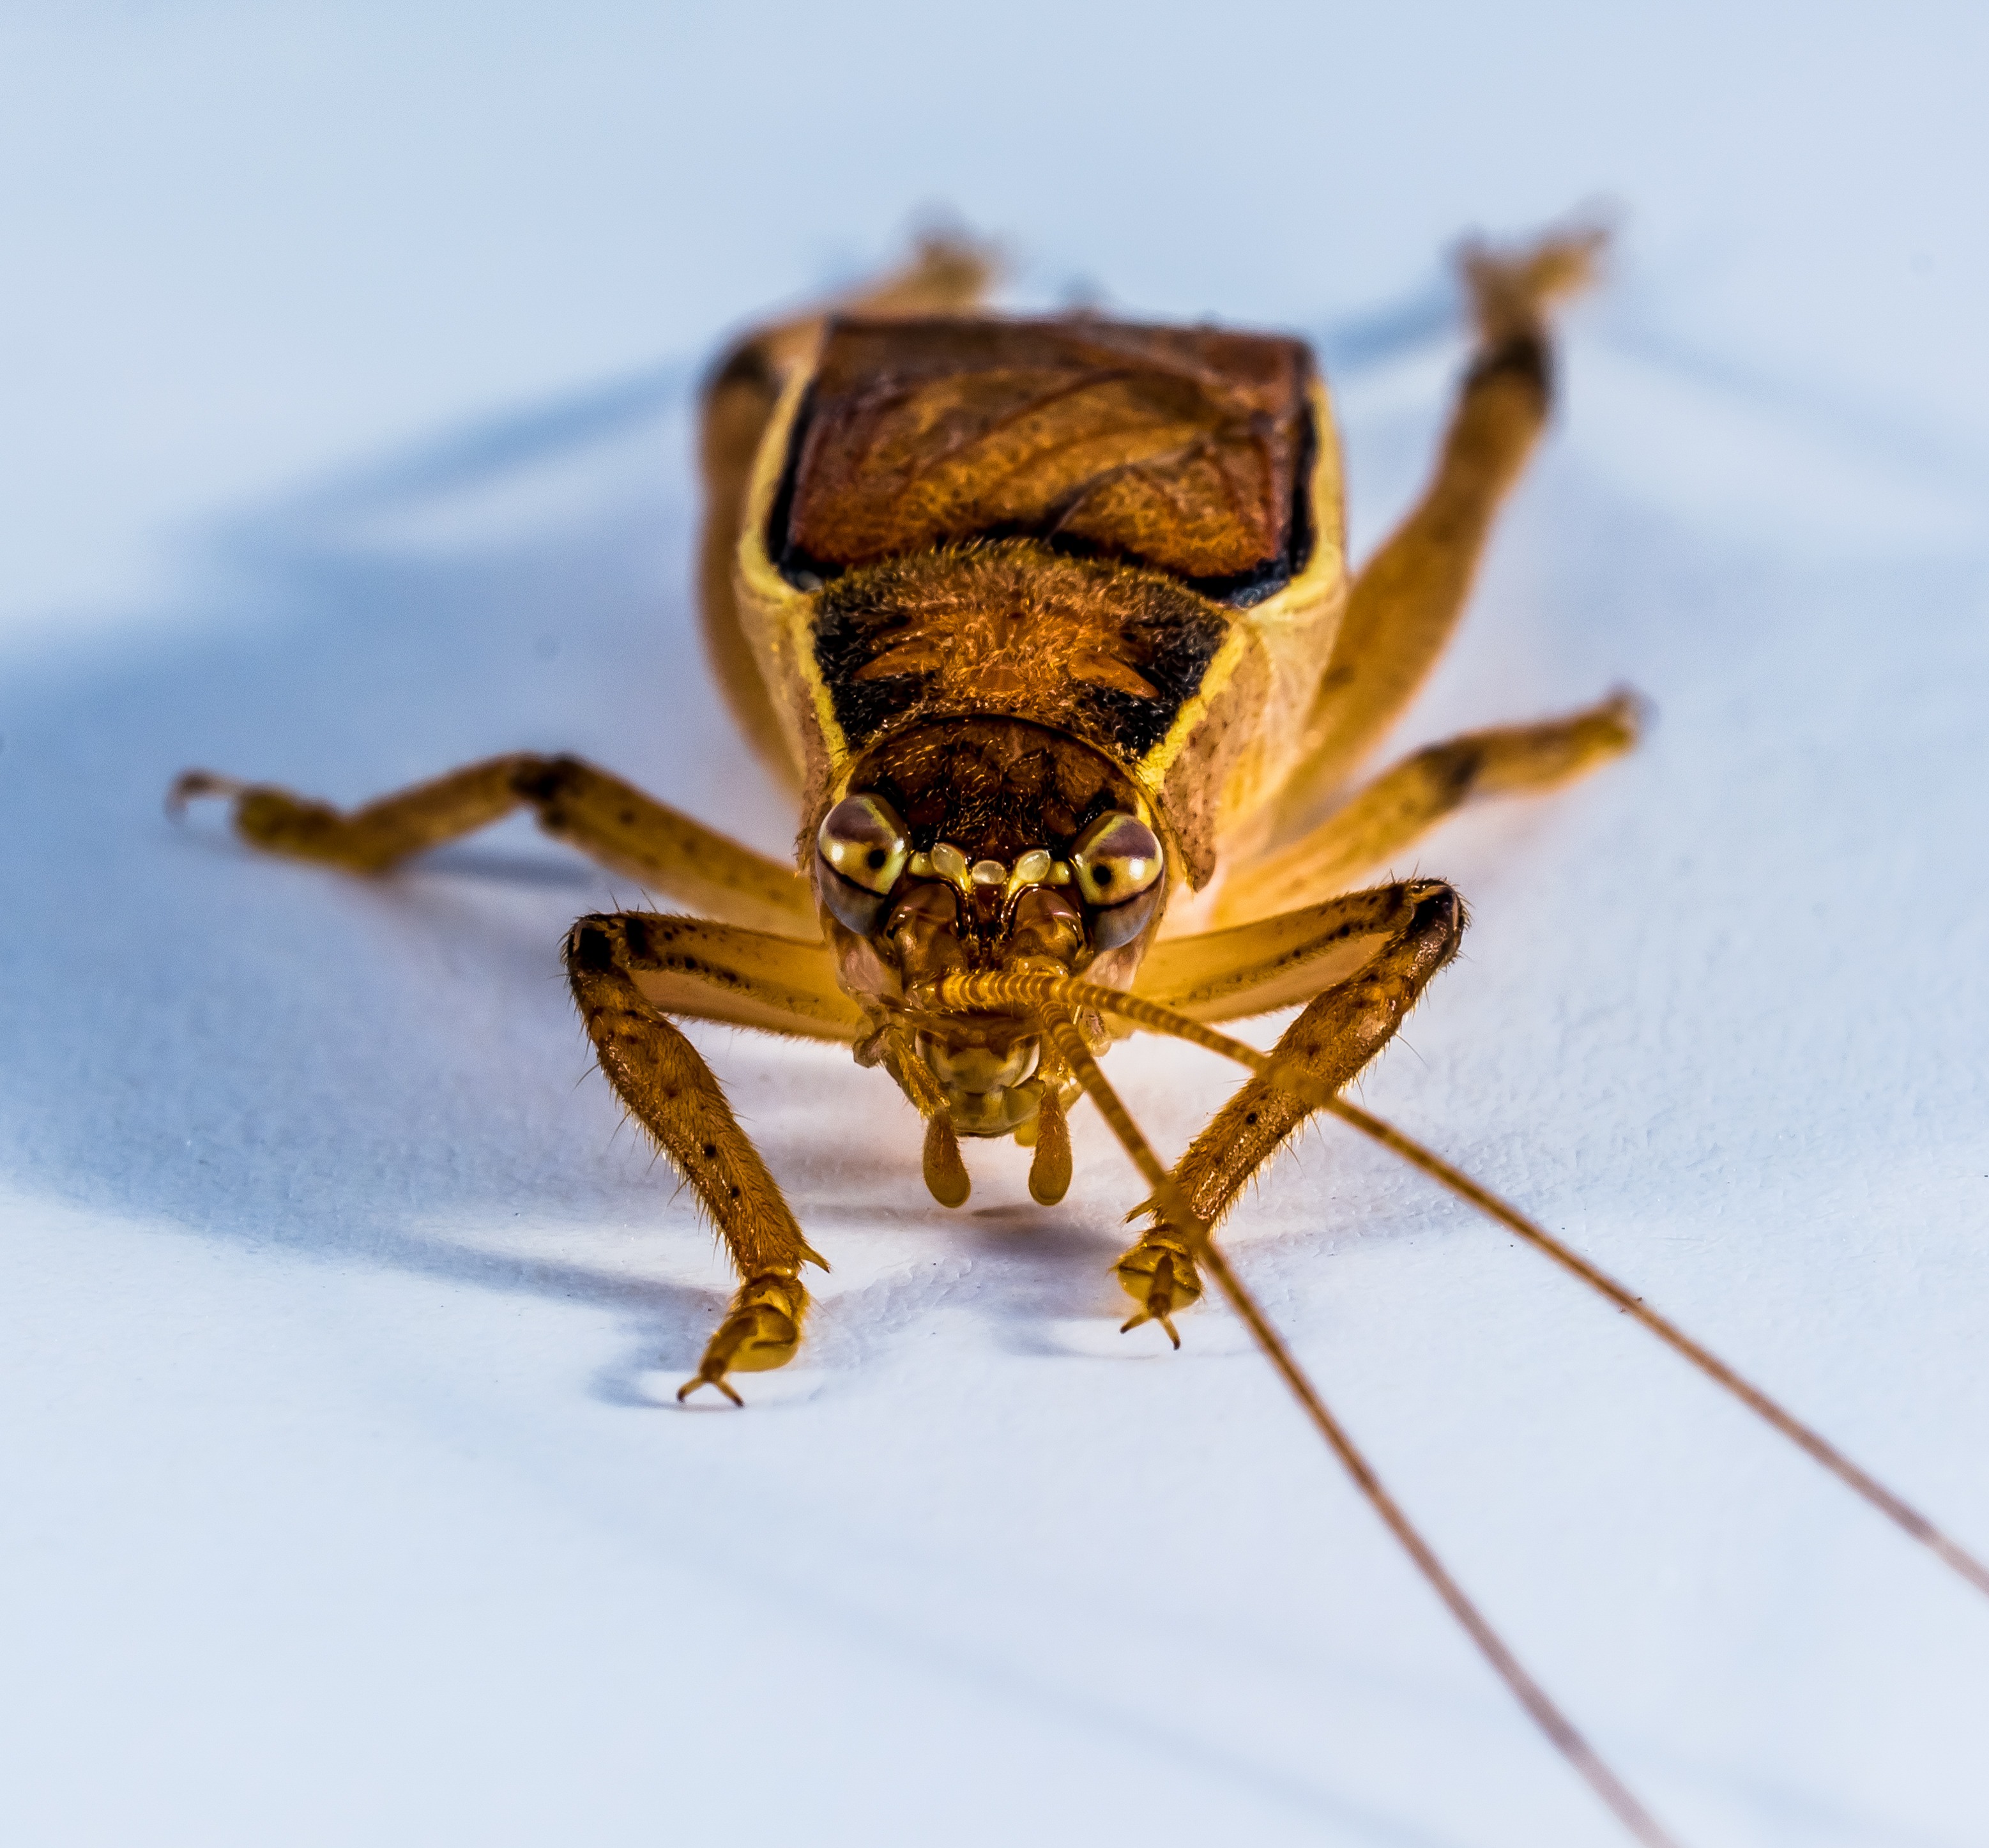
insect, close, fauna, invertebrate, close up, grasshopper, viridissima, macro photography, arthropod, european garden spider, wolf spider, araneus, orb weaver spider